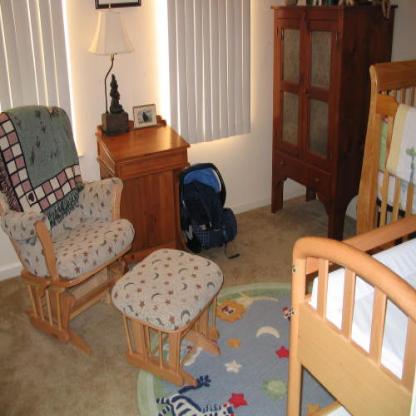
Scene: Indoor